George Richardson (Indian Army officer)

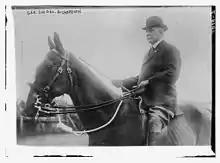
Richardson on horseback

Born in 1847, Richardson was the son of Major General Joseph Fletcher Richardson and his wife, Mary Hannah Reilly.